Drude (crater)

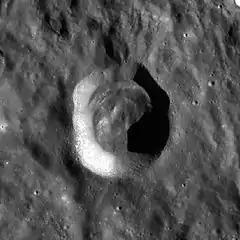
LRO WAC image

Drude is a lunar impact crater that lies on the far side of the Moon, in the rugged Montes Cordillera range that forms the outer ring around the Mare Orientale impact basin. It is located just behind the west-southwest limb, and this area is sometimes brought into sight from Earth during favorable librations. However, even at such times, the crater is viewed from the edge and little detail can be seen.